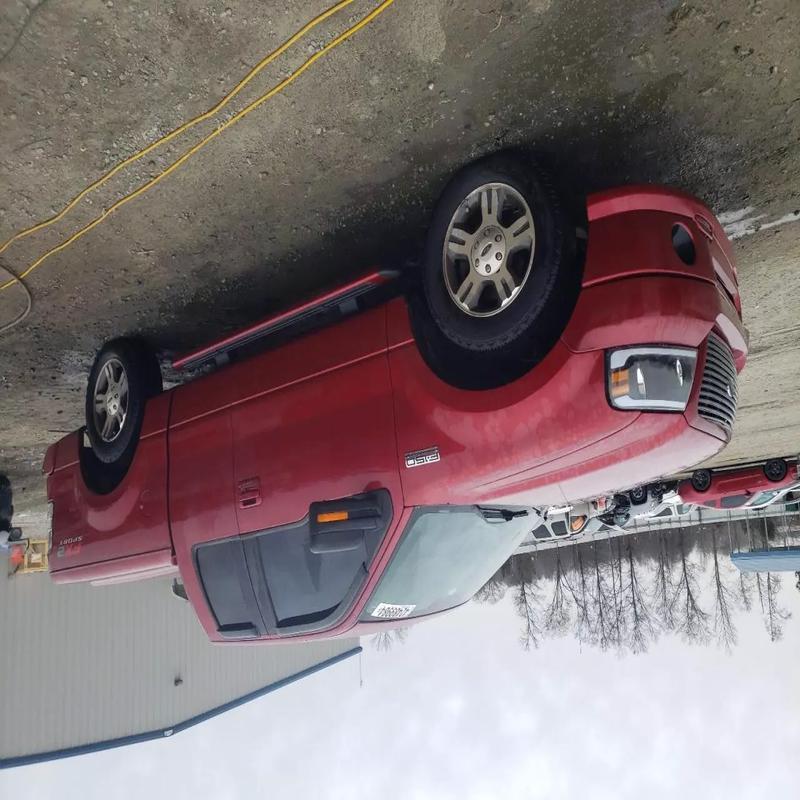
Aucun dommage détecté.
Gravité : aucun